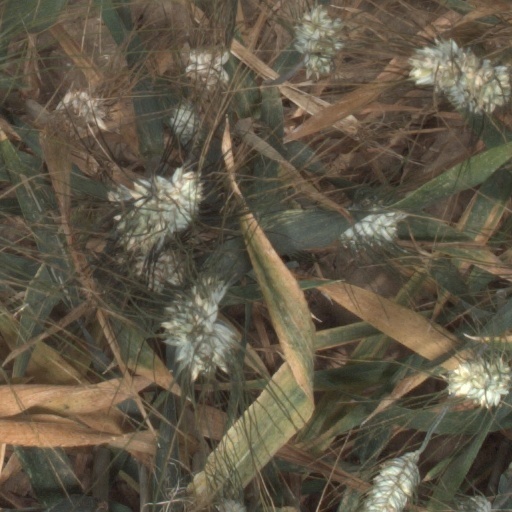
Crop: wheat